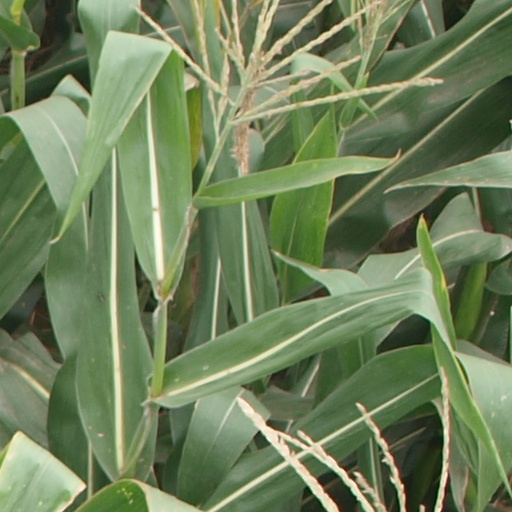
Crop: maize; corn